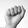
ASL letter: A